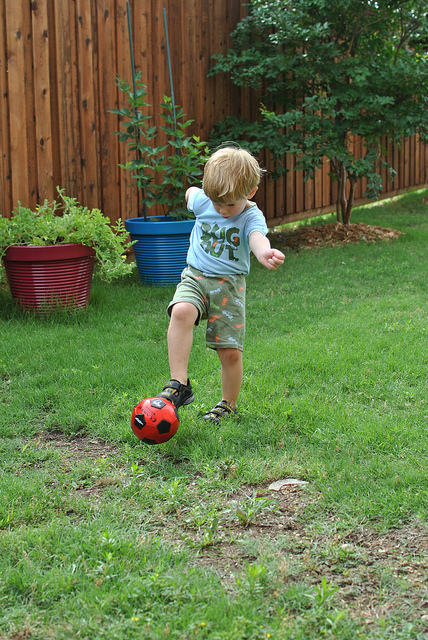
hình ảnh đứa trẻ đang chơi bóng đá ngoài vườn